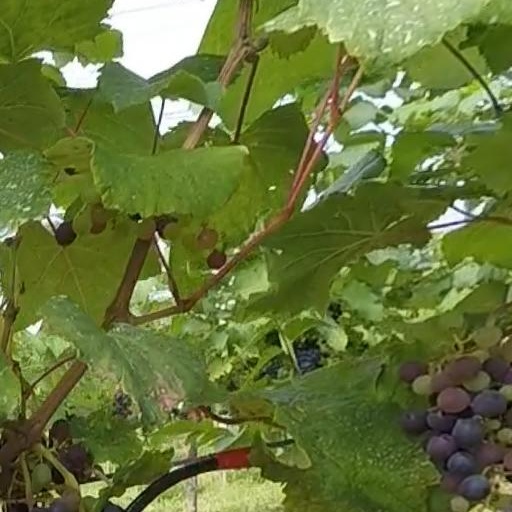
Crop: grape